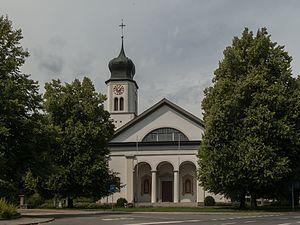
Galgenen est une commune suisse du canton de Schwytz, située dans le district de March.